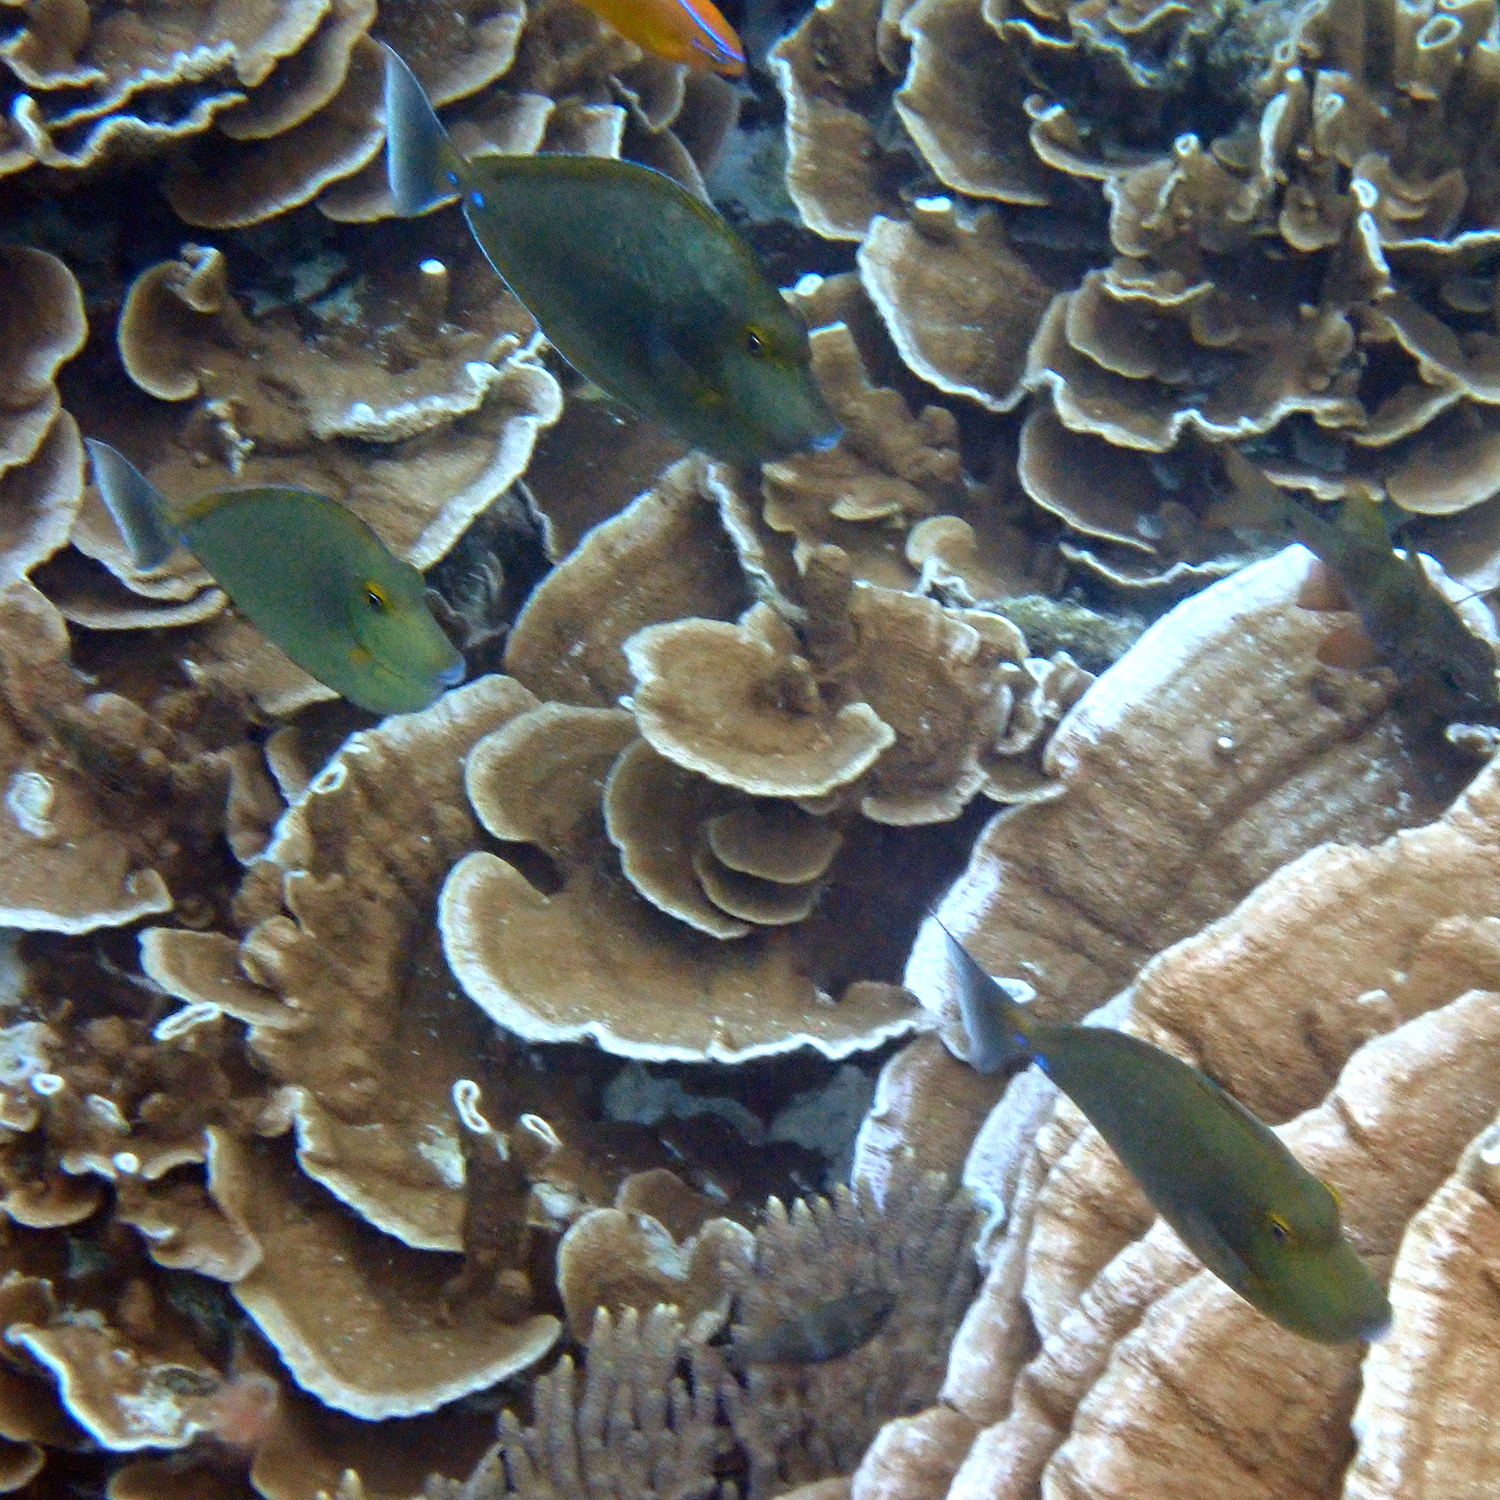
Naso unicornis (Bluespine Unicornfish)